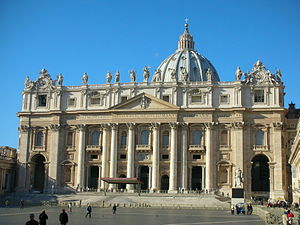
De syv valfartskirker i Rom / De syv oprindelige kirker på pilgrimsruten
De syv valfartskirker i Rom er syv gamle kirker i Romerriget, som har været vigtige for byens tilrejsende pilgrimme.